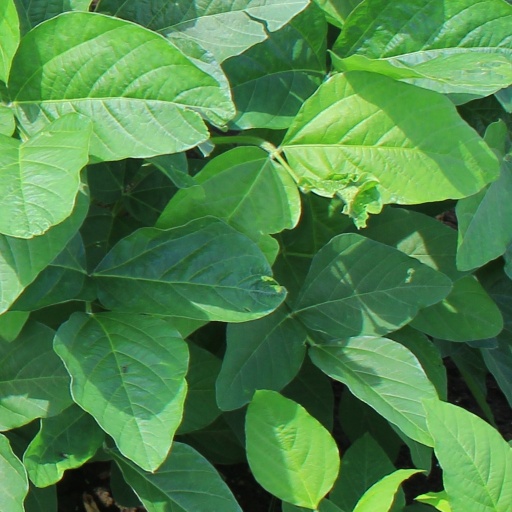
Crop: soybean